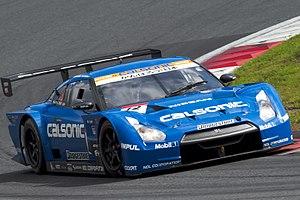
Tsugio Matsuda est un pilote automobile japonais. Il participe depuis 1998 au championnat de Formula Nippon qu'il a remporté en 2007 et 2008.
La GT-R est une voiture de sport produite depuis 2007 par le constructeur automobile japonais Nissan.